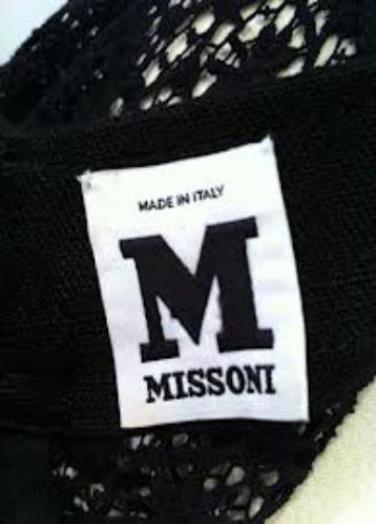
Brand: missoni
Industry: Clothes